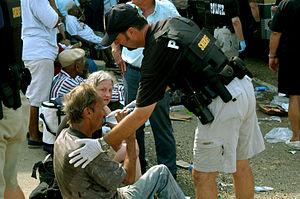
Une ceinture de police ou un ceinturon de police, est une ceinture, généralement fabriquée en nylon ou en cuir, utilisée par les policiers et les agents de sécurité pour transporter plus facilement du matériel, d'une manière facilement accessible, permettant aux mains libres d'agir. Ce ceinturon contient de nombreux équipements, allant des menottes aux pistolets.